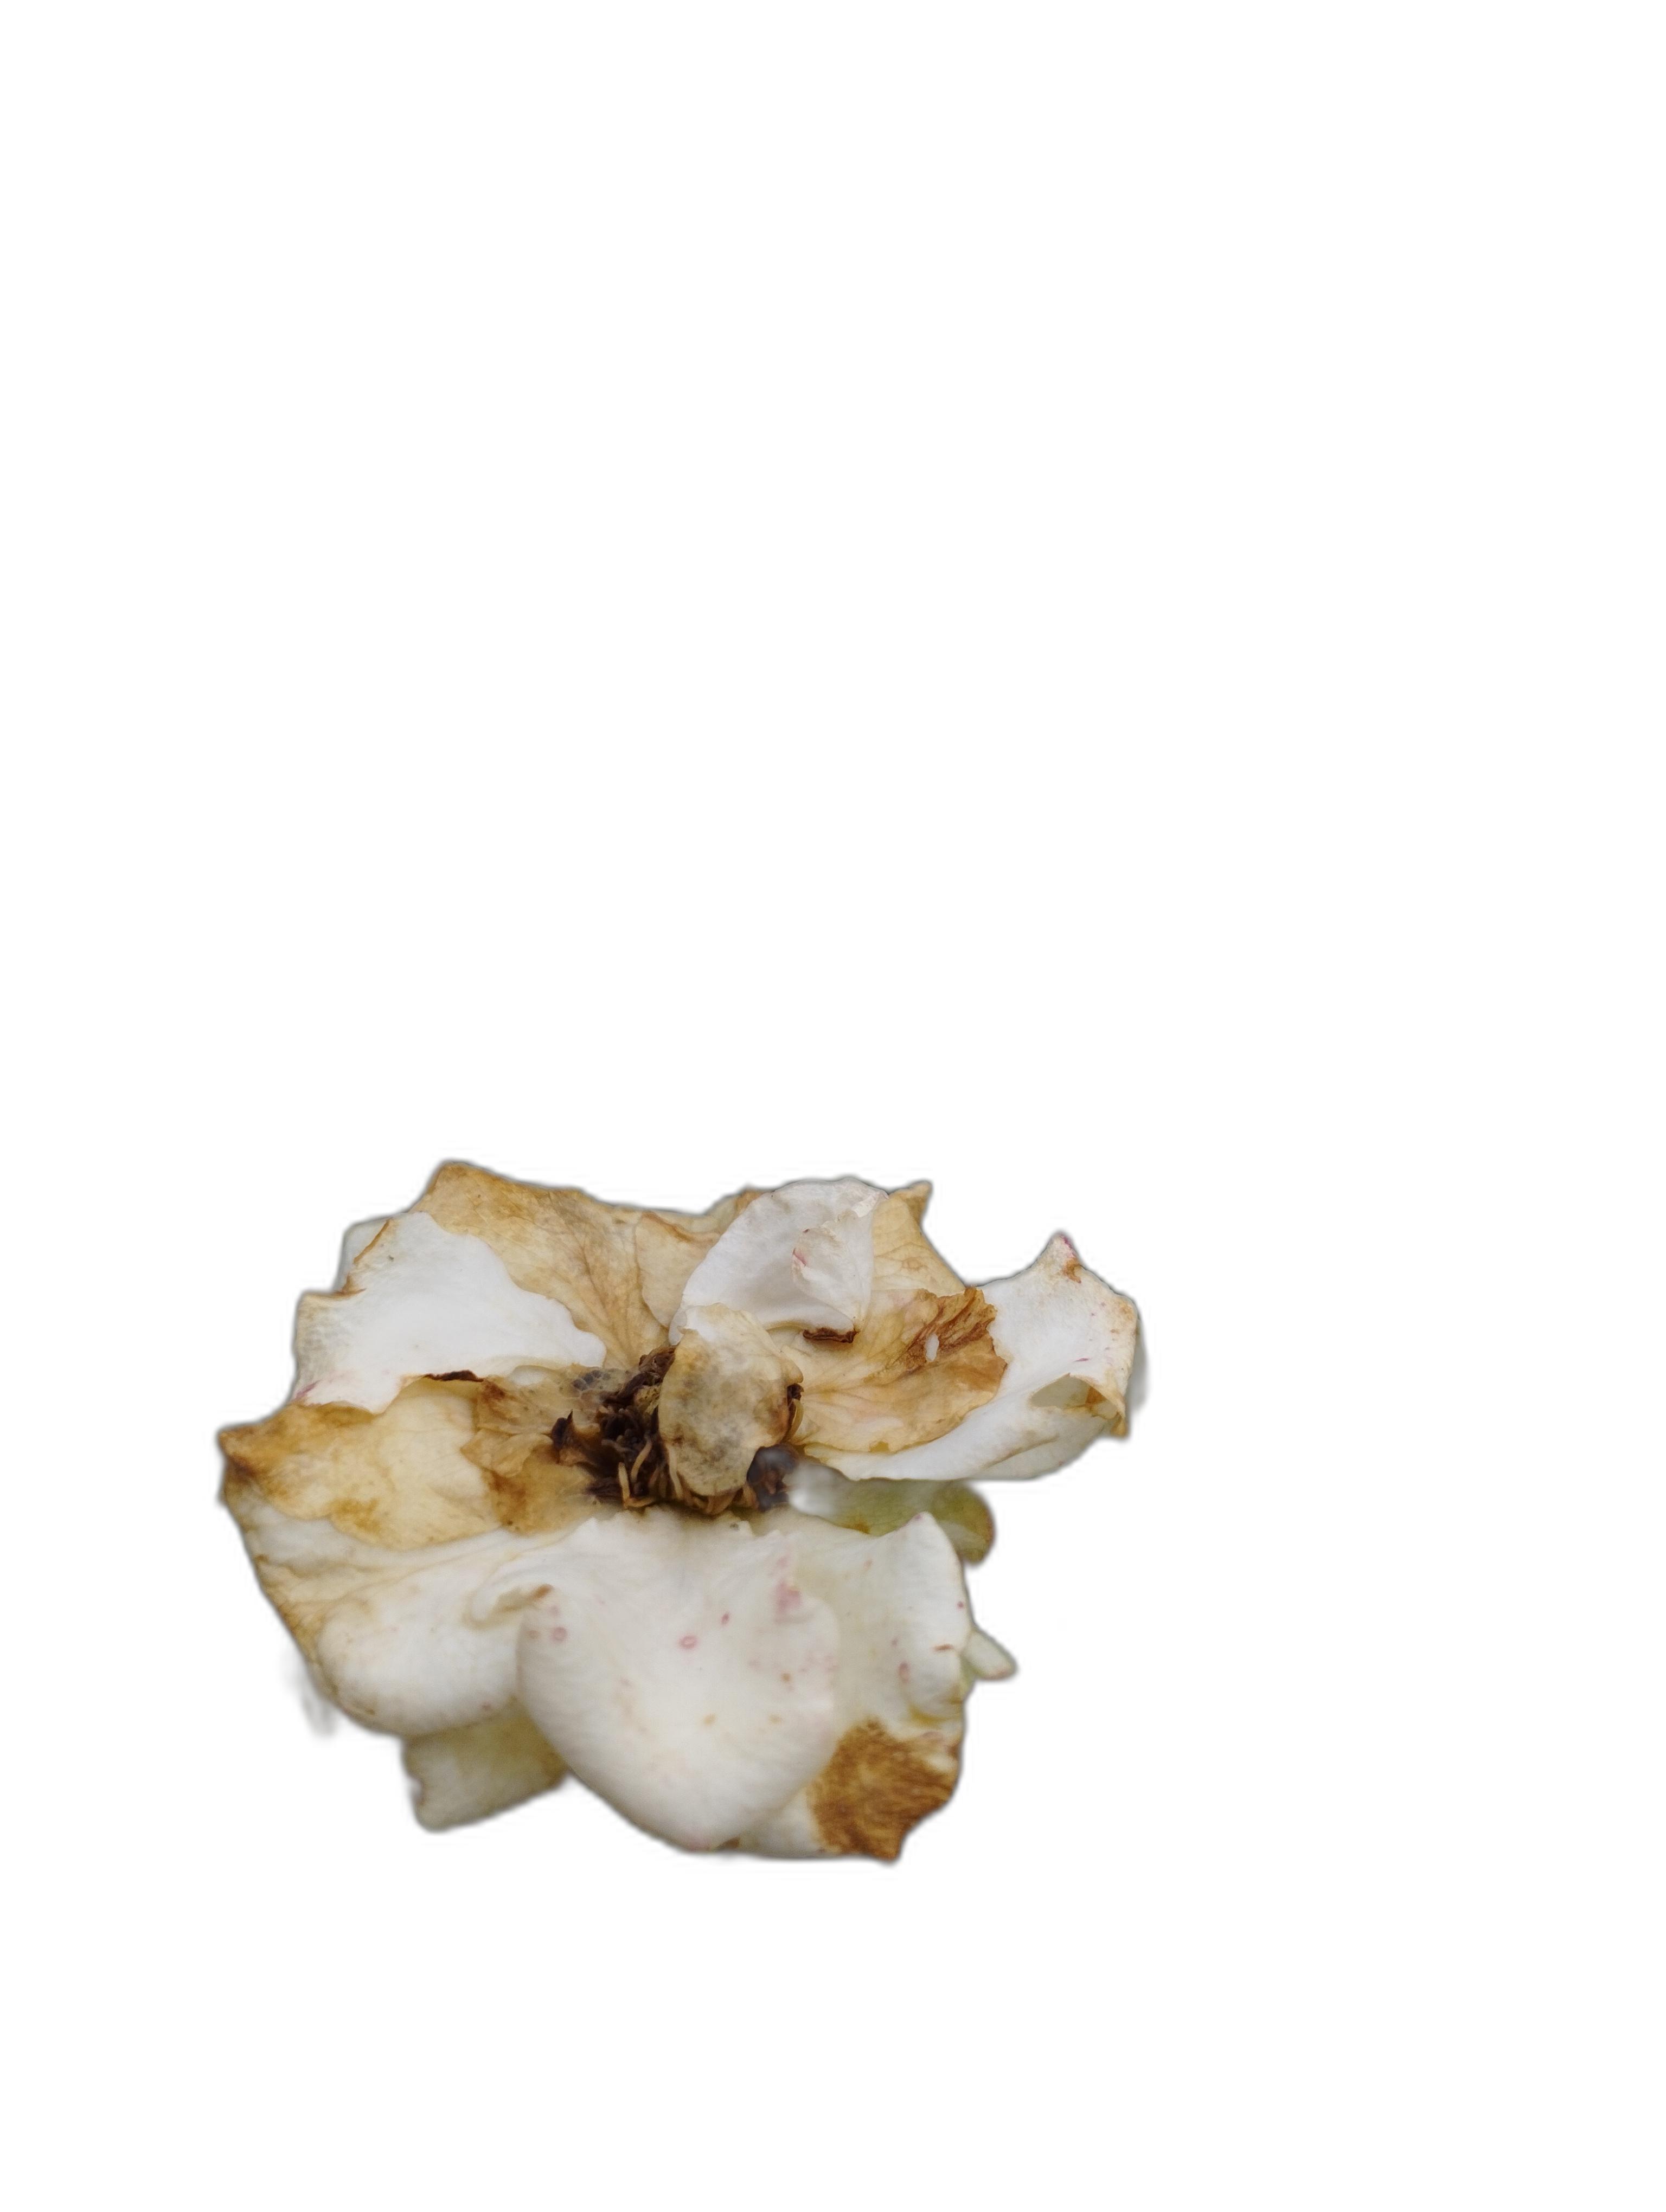
Label: Rose